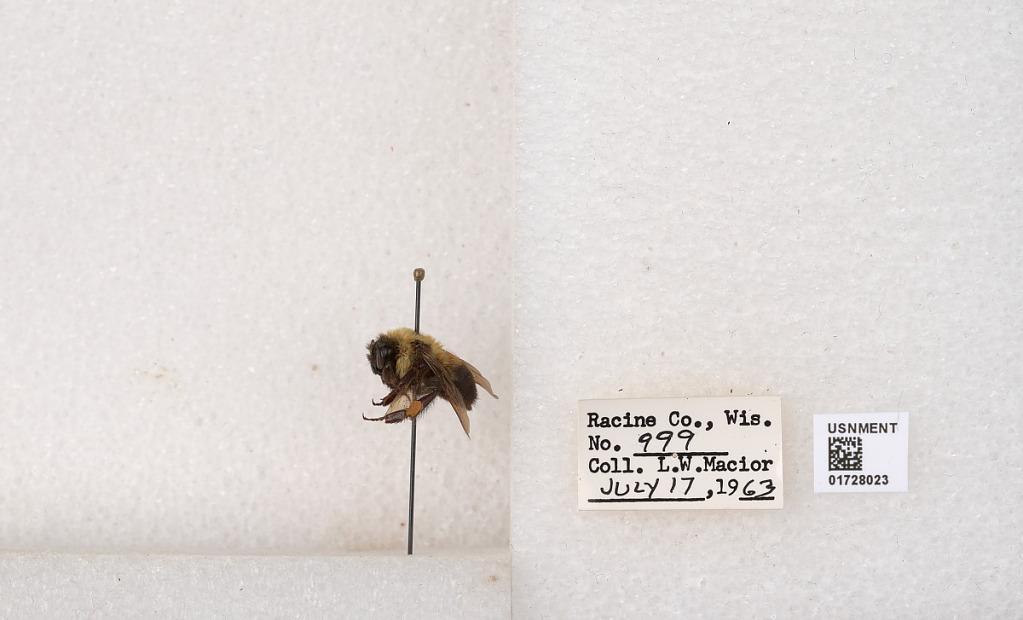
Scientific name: Bombus (Separatobombus) griseocollis (De Geer)
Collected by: L. Macior
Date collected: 1963-7-17
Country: United States
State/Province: Wisconsin
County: Racine
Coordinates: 42.7299, -87.8123